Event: Ecuador Earthquake
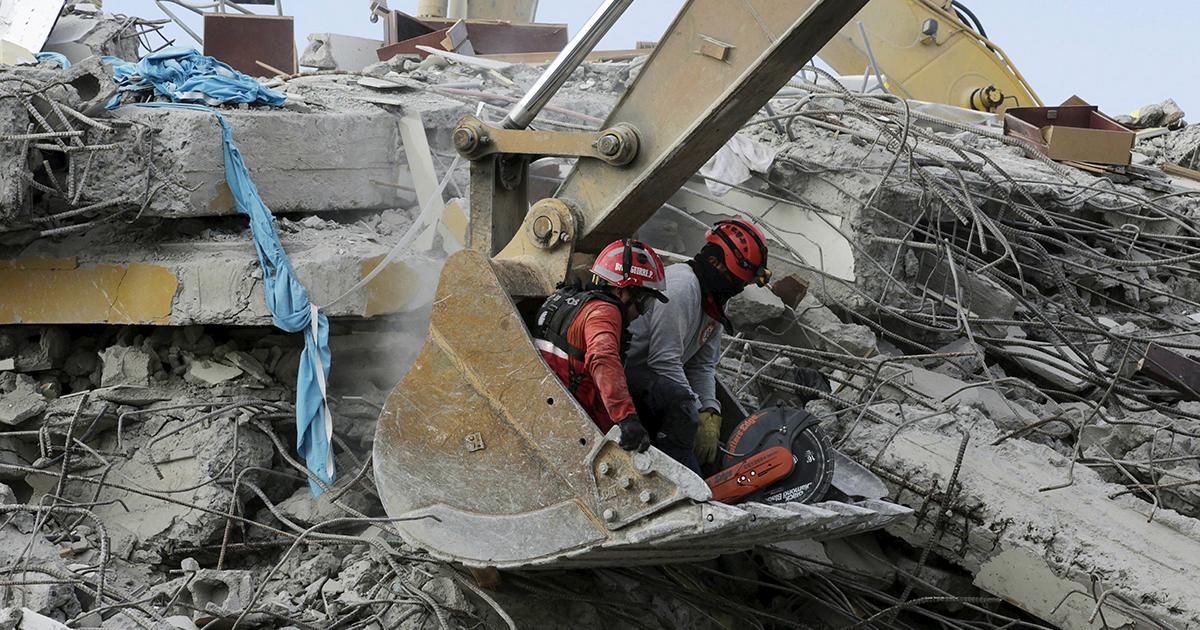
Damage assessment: damage